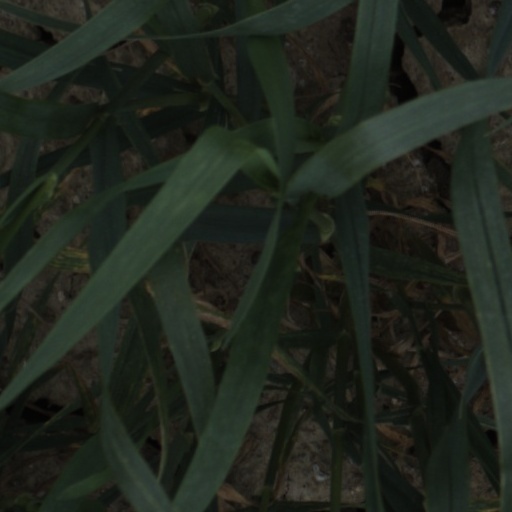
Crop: wheat